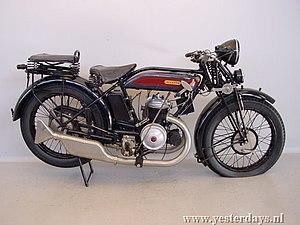
Allegro est une marque de cycles et de motocycles construite par le constructeur Allegro, Etablissements des Cycles Allegro Arnold Grandjean S.A. Neuchâtel, société fondée en 1914 à Neuchâtel en Suisse par le coureur cycliste Arnold Grandjean. Pour les cycles, il s'inscrit dans une lignée de classiques du vélo suisse avec d'autres marques comme Condor, Cilo, Cosmos, Mondia, Tigra, Villiger.